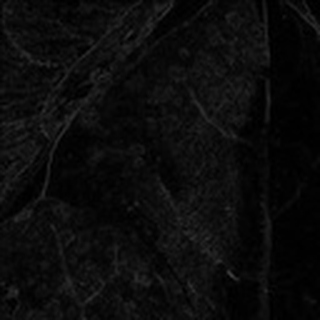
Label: cotton_bacterial_blight